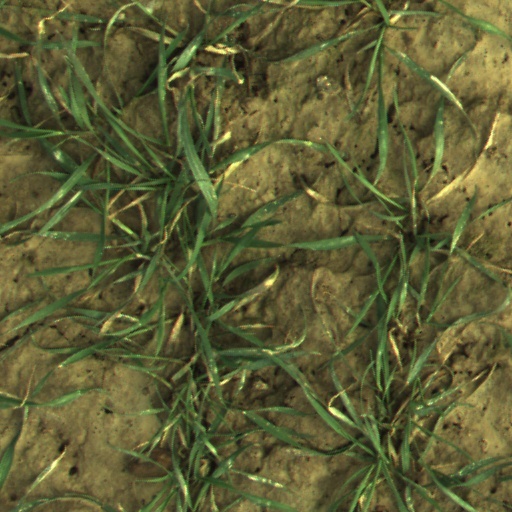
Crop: wheat